Battle of Port Gibson

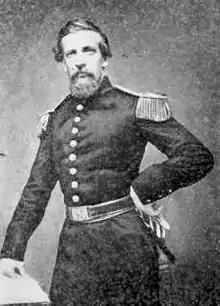
John S. Bowen

The Union XIII Corps was formed on October 24, 1862, and assigned to Grant. On December 18, the XIII Corps was split into four new formations: XIII Corps, XV Corps, XVI Corps, and XVII Corps. The commanders were McClernand for the XIII Corps, Sherman for the XV Corps, Major General Stephen A. Hurlbut for the XVI Corps, and Major General James B. McPherson for the, XVII Corps. Hurlbut's XVI Corps guarded Memphis, Tennessee, until June 1863, leaving the other three corps as Grant's field army. McClernand's corps numbered over 17,000 men, McPherson's counted 16,000 soldiers, and Sherman's corps had slightly under 17,000 troops. The four XIII Corps divisions were led by Brigadier Generals Peter J. Osterhaus, Andrew Jackson Smith, Alvin P. Hovey, and Eugene Asa Carr. The three XV Corps divisions were commanded by Brigadier Generals Frederick Steele, Francis Preston Blair Jr., and James M. Tuttle. The three XVII Corps divisions were led by Major General John A. Logan and Brigadier Generals John McArthur and Marcellus M. Crocker. The XIII Corps divisions had two brigades each while the XV and XVII Corps divisions had three brigades each.